Jingtang Library

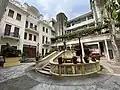
Garden of Jingtang Library in 2021

The Jingtang Library is a library located in the Huicheng District of Guangdong, China. The library was established in 1925, by an Overseas Chinese founder Fung Ping Shan. The area of the library was initially 1,250 m, and after a series of donations from Fung Ping-fan, the son of Fung Ping Shan, the library was expanded by 4,030 m, and the new building of the library was built in 1988. In 2012, Huo Zongjie donated to build an extra reading room, named the "Huo Zongjie Reading Room". In the present day, the total area of the library reaches 6,510 m (70073.05 ft²) nowadays. More than 400,000 books are collected in the library.